Dabu-dabu

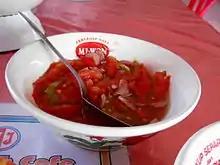
Dabu-dabu

Dabu-dabu is a type of spicy condiment commonly found in Manado cuisine of North Sulawesi, Indonesia. Dabu-dabu consists of diced red chili peppers, bird's eye chili, shallots, red and green tomatoes, salt, sugar, and mixed with fresh calamansi juice locally known as "lemon cui" or "jeruk kesturi", sometimes replaced by kaffir lime or lemon juice. The chili pepper and citrus gives it a fresh, sour, and spicy flavour.